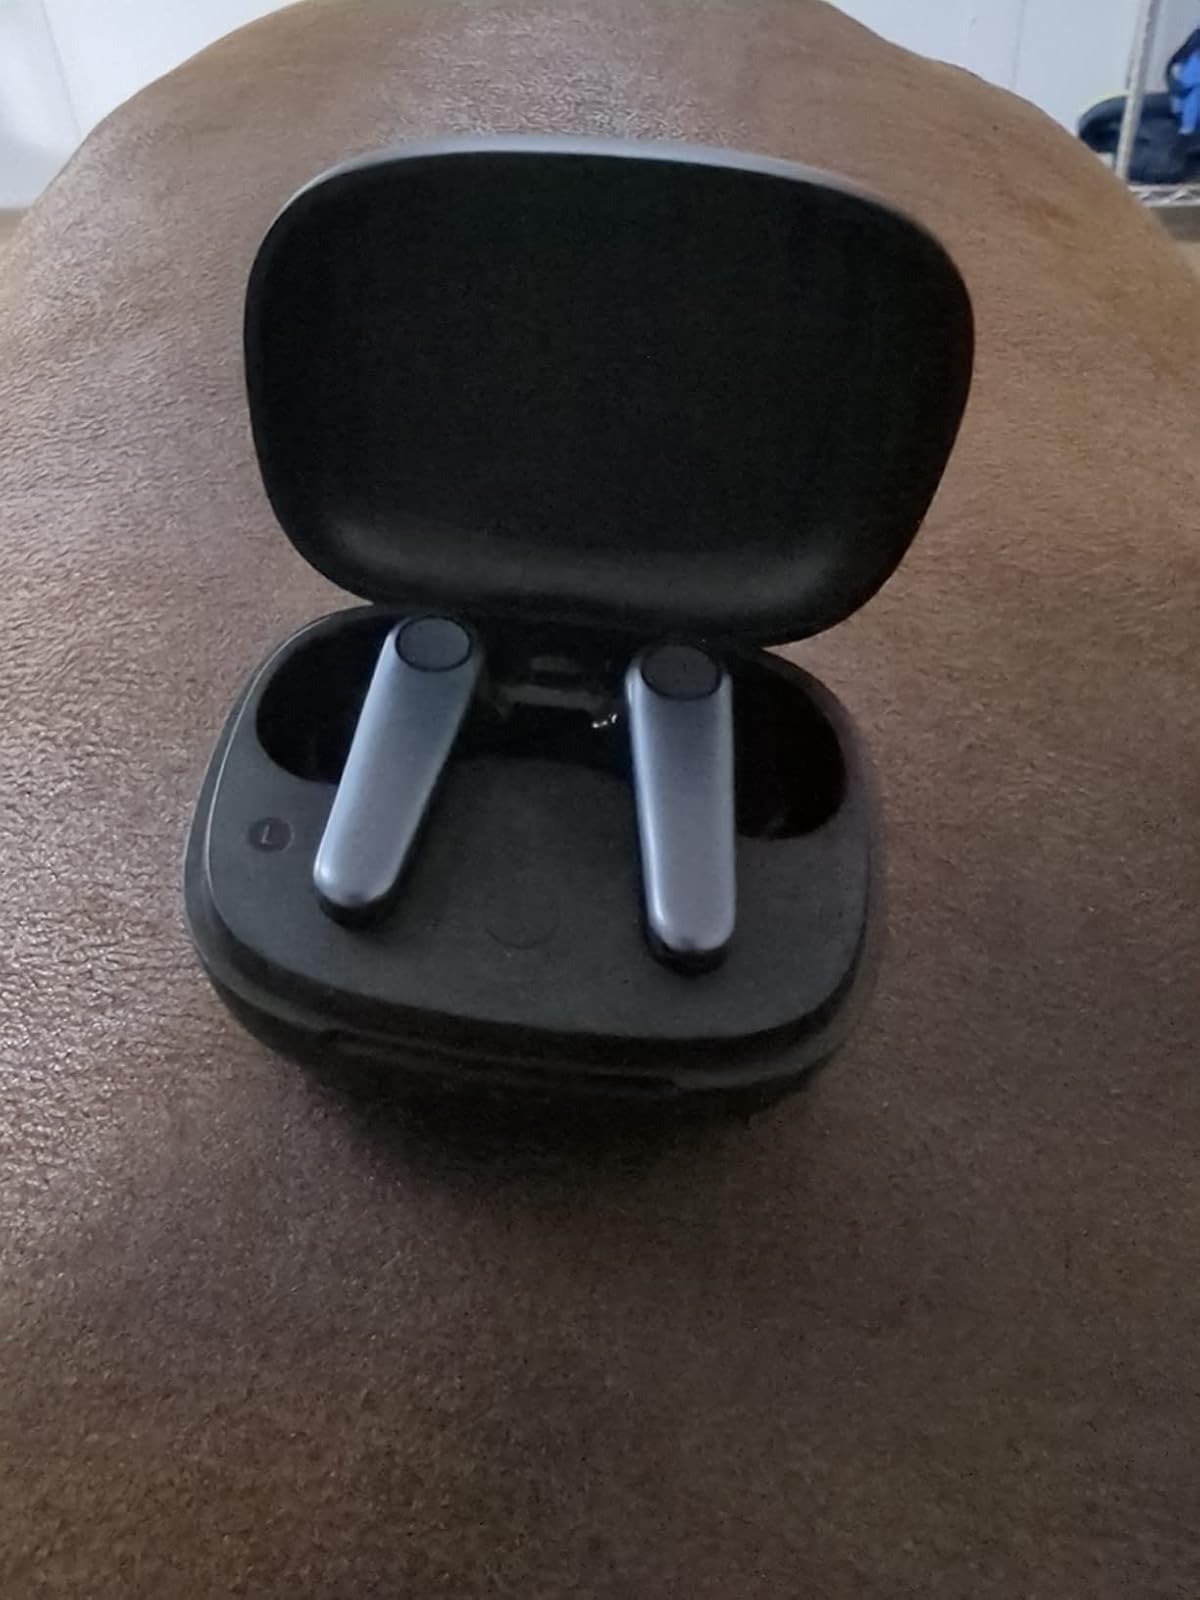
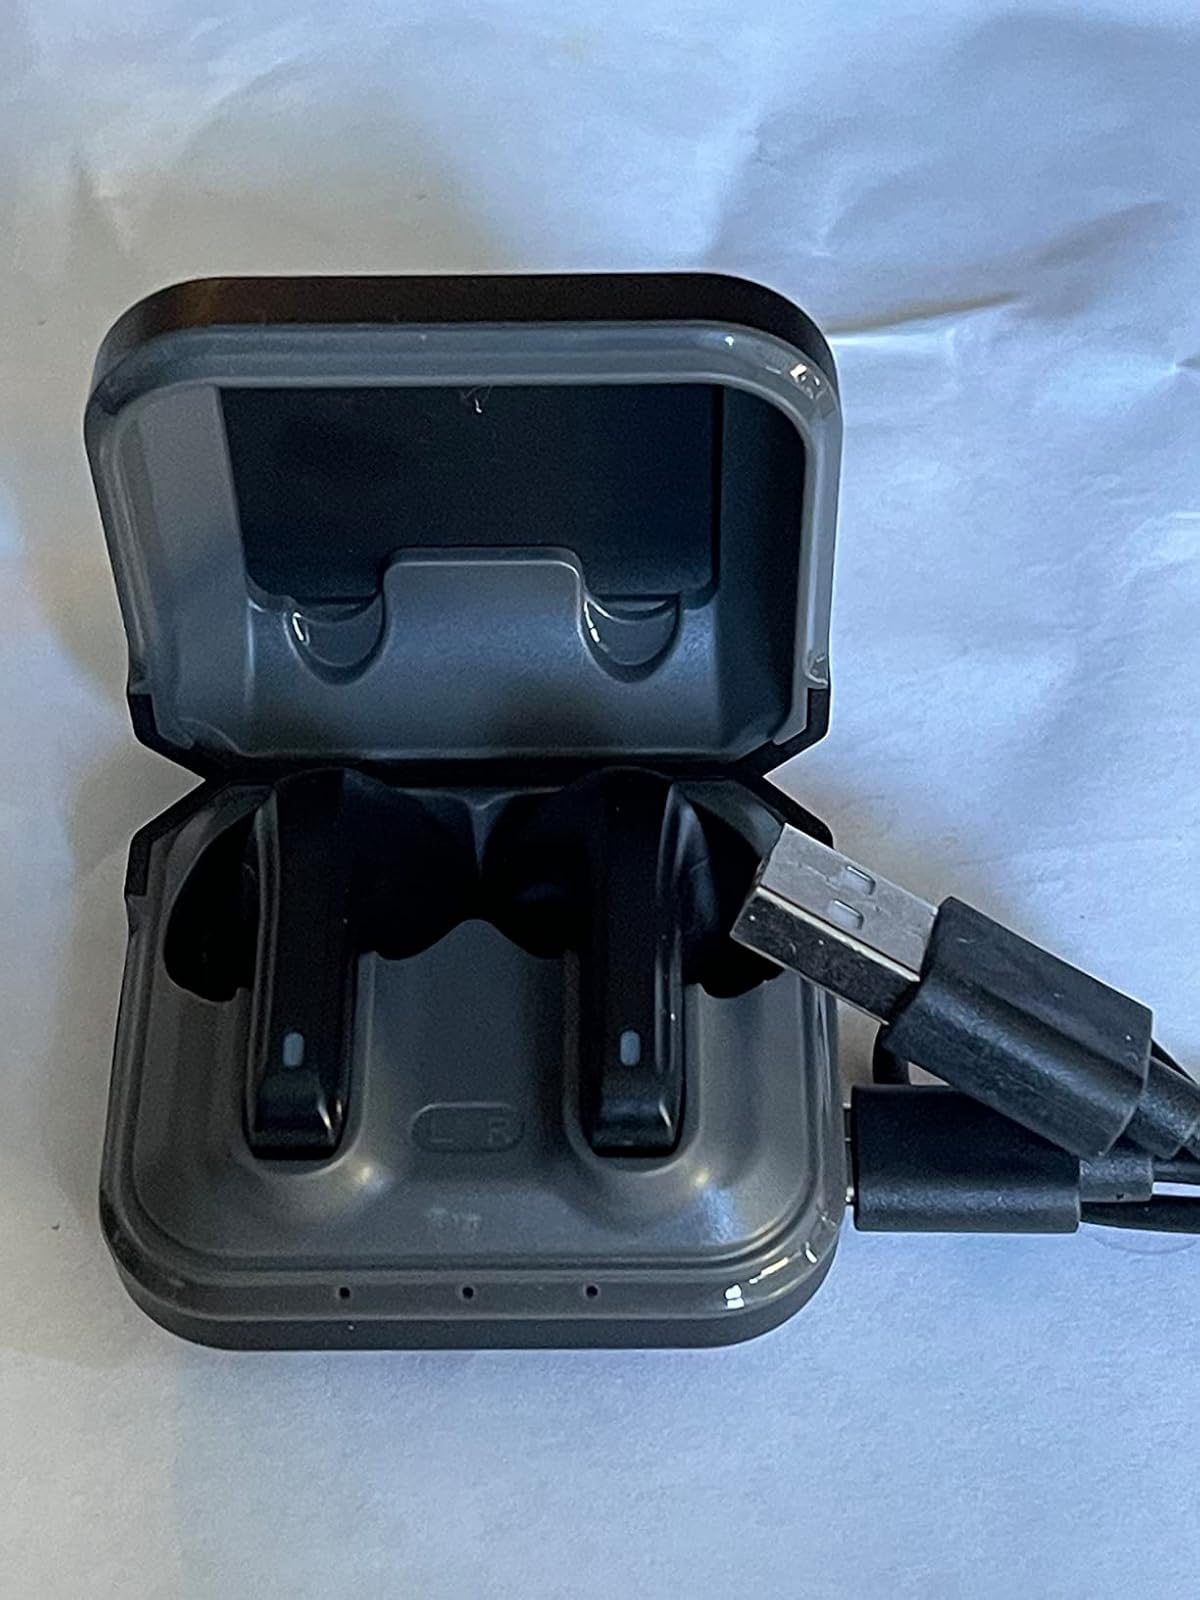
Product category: earbuds
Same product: no